Foster Falls Historic District

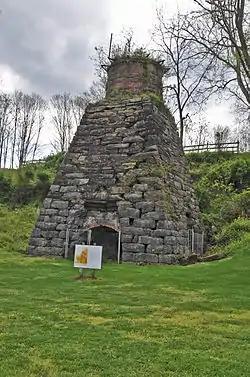
Foster Falls Furnace, April 2012

Foster Falls Historic District is a national historic district located near Max Meadows, Wythe County, Virginia. The district encompasses 12 contributing buildings, 2 contributing sites, and 3 contributing structures in the village of Foster Falls. They are primarily industrial and commercial buildings and structures built in the late-19th century. They include the iron furnace stack, the rail bed and frame railroad passenger station (c. 1887), a general store building, and a combination gristmill/sawmill. The district includes the Foster Falls Hotel, a late-Victorian style brick building. The hotel property includes two brick dependencies associated with an orphanage that occupied the hotel building beginning in 1938. It now serves as the headquarters of the New River Trail State Park.